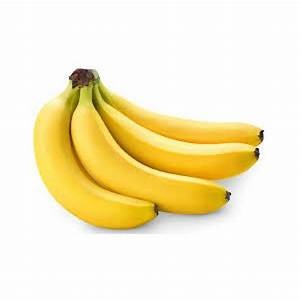
Label: banana